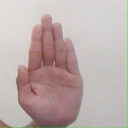
अक्षर: ध